Batna (city)

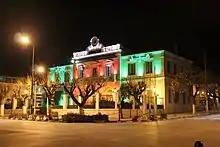
The Municipal People's Assembly

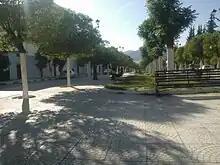
Martyrs' Square of Batna

The inhabitants of the city revolted against the French authorities at the beginning of colonization. Thereafter they organized the Algerian revolution against French colonialism.